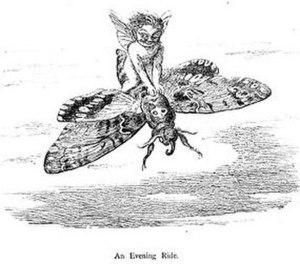
Une fée est un être légendaire, généralement décrit comme anthropomorphe et féminin, d'une grande beauté, capable de conférer des dons aux nouveau-nés, de voler dans les airs, de lancer des sorts et d'influencer le futur. L'idée que l'Homme se fait des fées varie selon les cultures et les pays : revenantes, anges déchus, élémentaires ou même humaines, minuscules ou immenses, toutes sont étroitement liées aux forces de la nature et au concept de monde parallèle. La Befana, la Dame blanche, les sirènes, les nymphes, Morgane, Viviane et une grande variété d'êtres et de créatures généralement féminines peuvent être considérés comme des « fées ». Les Anglo-Saxons utilisent le nom « fairies » pour désigner les fées, mais également toutes les petites créatures anthropomorphes du folklore païen telles que les lutins, les nains et les elfes.